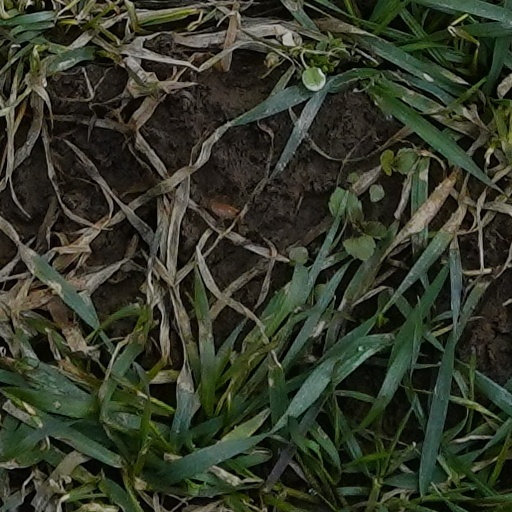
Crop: wheat